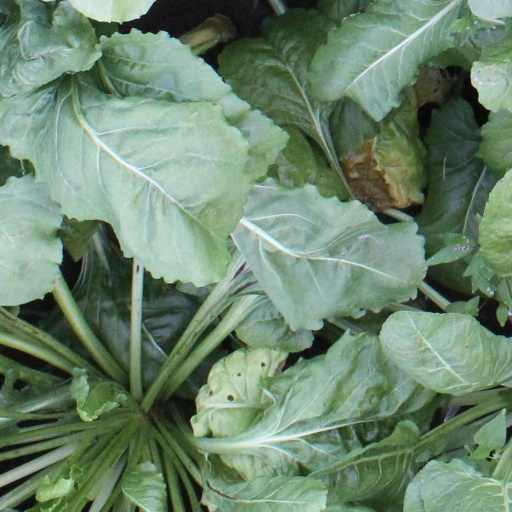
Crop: sugar beet